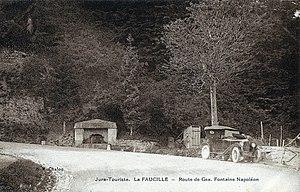
Col de la Faucille Fontaine Napoléon
La Course de côte Gex - Col de la Faucille est une ancienne compétition automobile de courses de côte disputée en été dans l'Ain, organisée par l'Automobile-Club du Haut-Jura aidé de la section genevoise de l'Automobile Club suisse après-guerre sous le patronage du quotidien L'Équipe et de L'Action automobile.